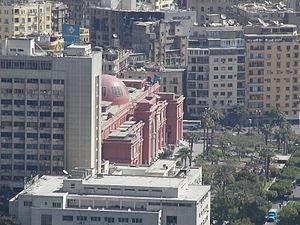
Le Caire est la capitale et la plus grande ville d'Égypte. Sa population est d'environ dix millions d'habitants. Elle serait également la sixième agglomération du monde en 2015. Bien qu'Al-Qāhira soit le nom officiel, en arabe égyptien, elle est plus souvent appelée Masr ou el-Qahéra. Carrefour du Moyen-Orient et de l'Afrique situé en amont du delta du Nil, sur les rives du fleuve ainsi que sur quelques îles adjacentes, elle se trouve au nord du pays, à 178 km au sud-est d'Alexandrie et 127 km à l'ouest du canal de Suez. Les habitants du Caire sont appelés les Cairotes.
La place Tahrir, littéralement « place de la Libération » est une des principales places publiques du Caire, en Égypte.
Le musée égyptien du Caire est l’un des plus grands musées entièrement consacré à l’Antiquité égyptienne. Il a reçu plus de cent millions de visiteurs au XXᵉ siècle.